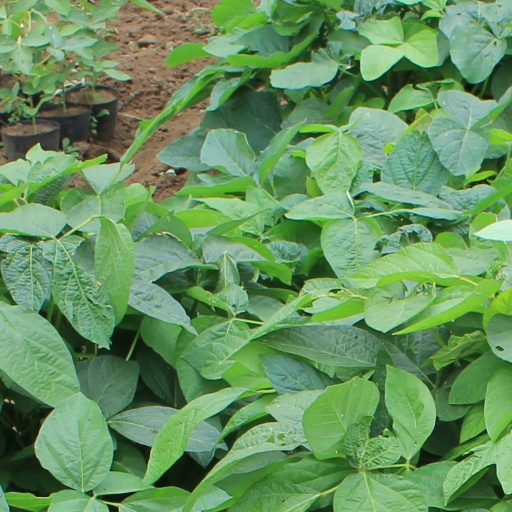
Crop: soybean